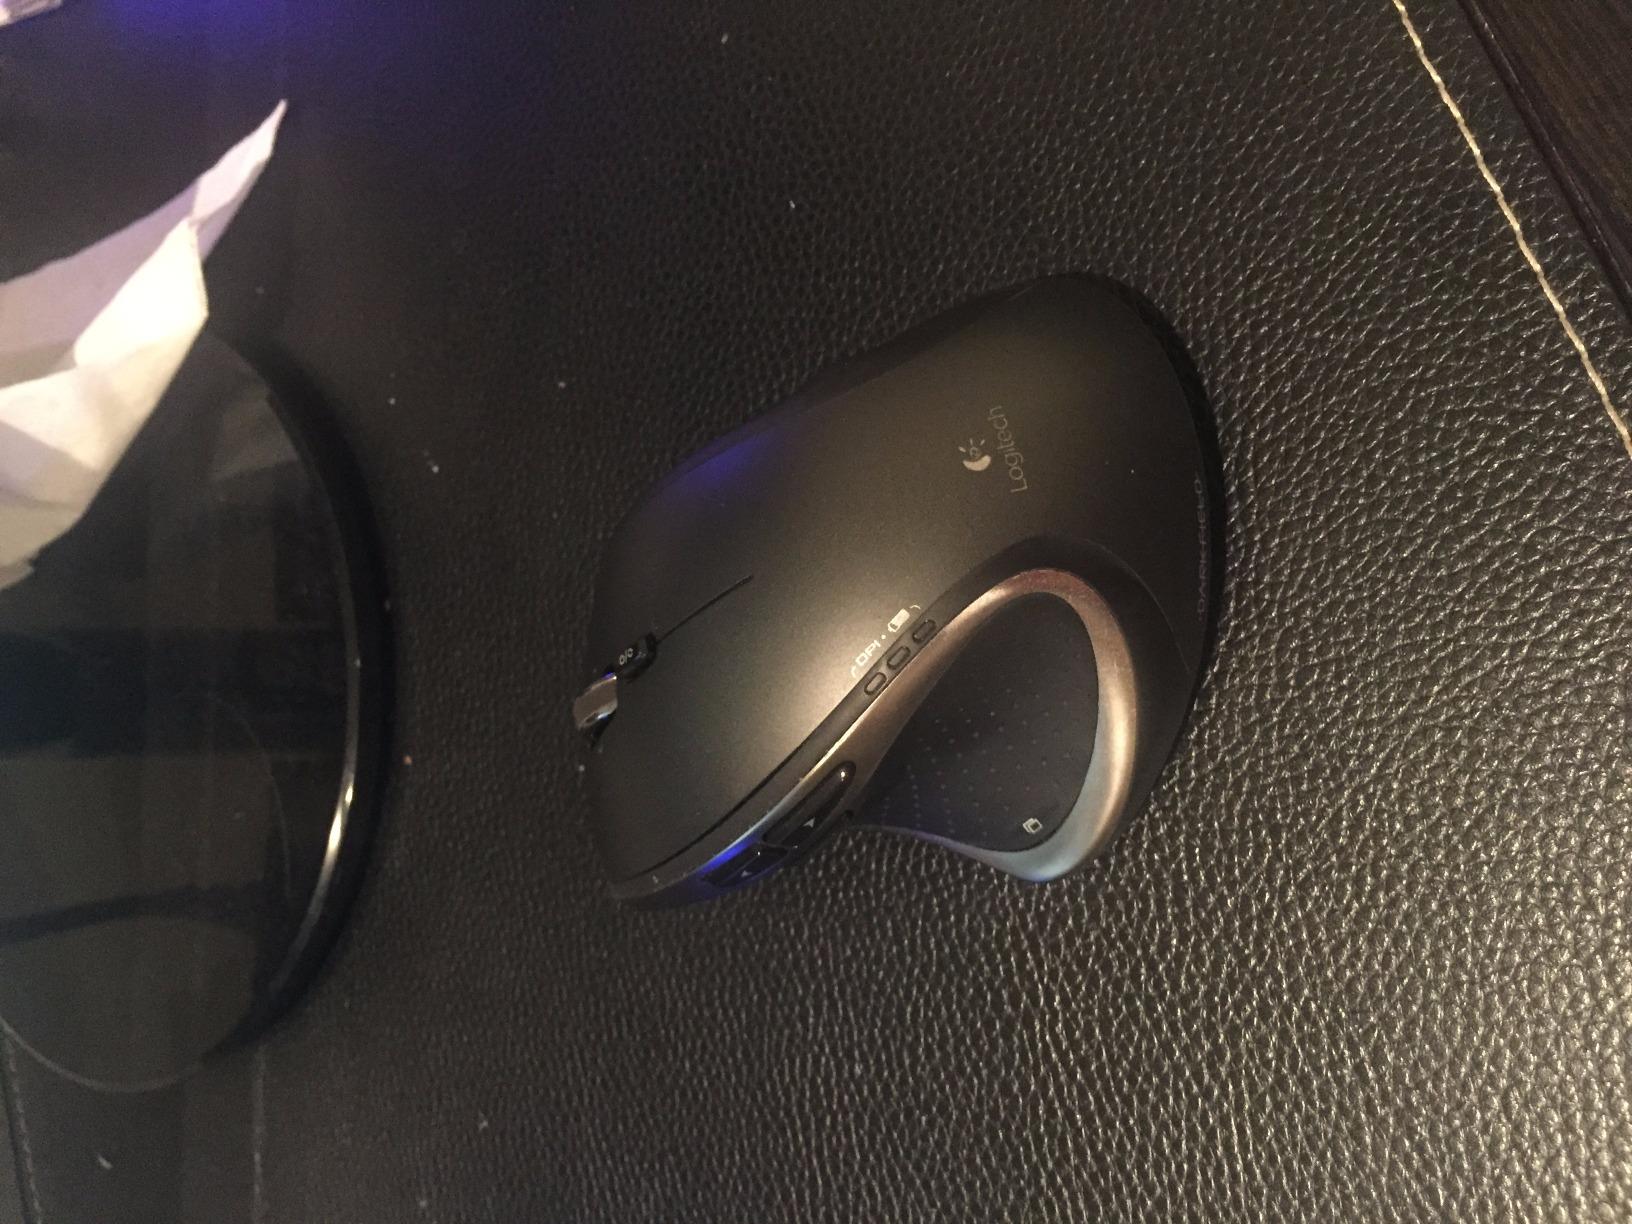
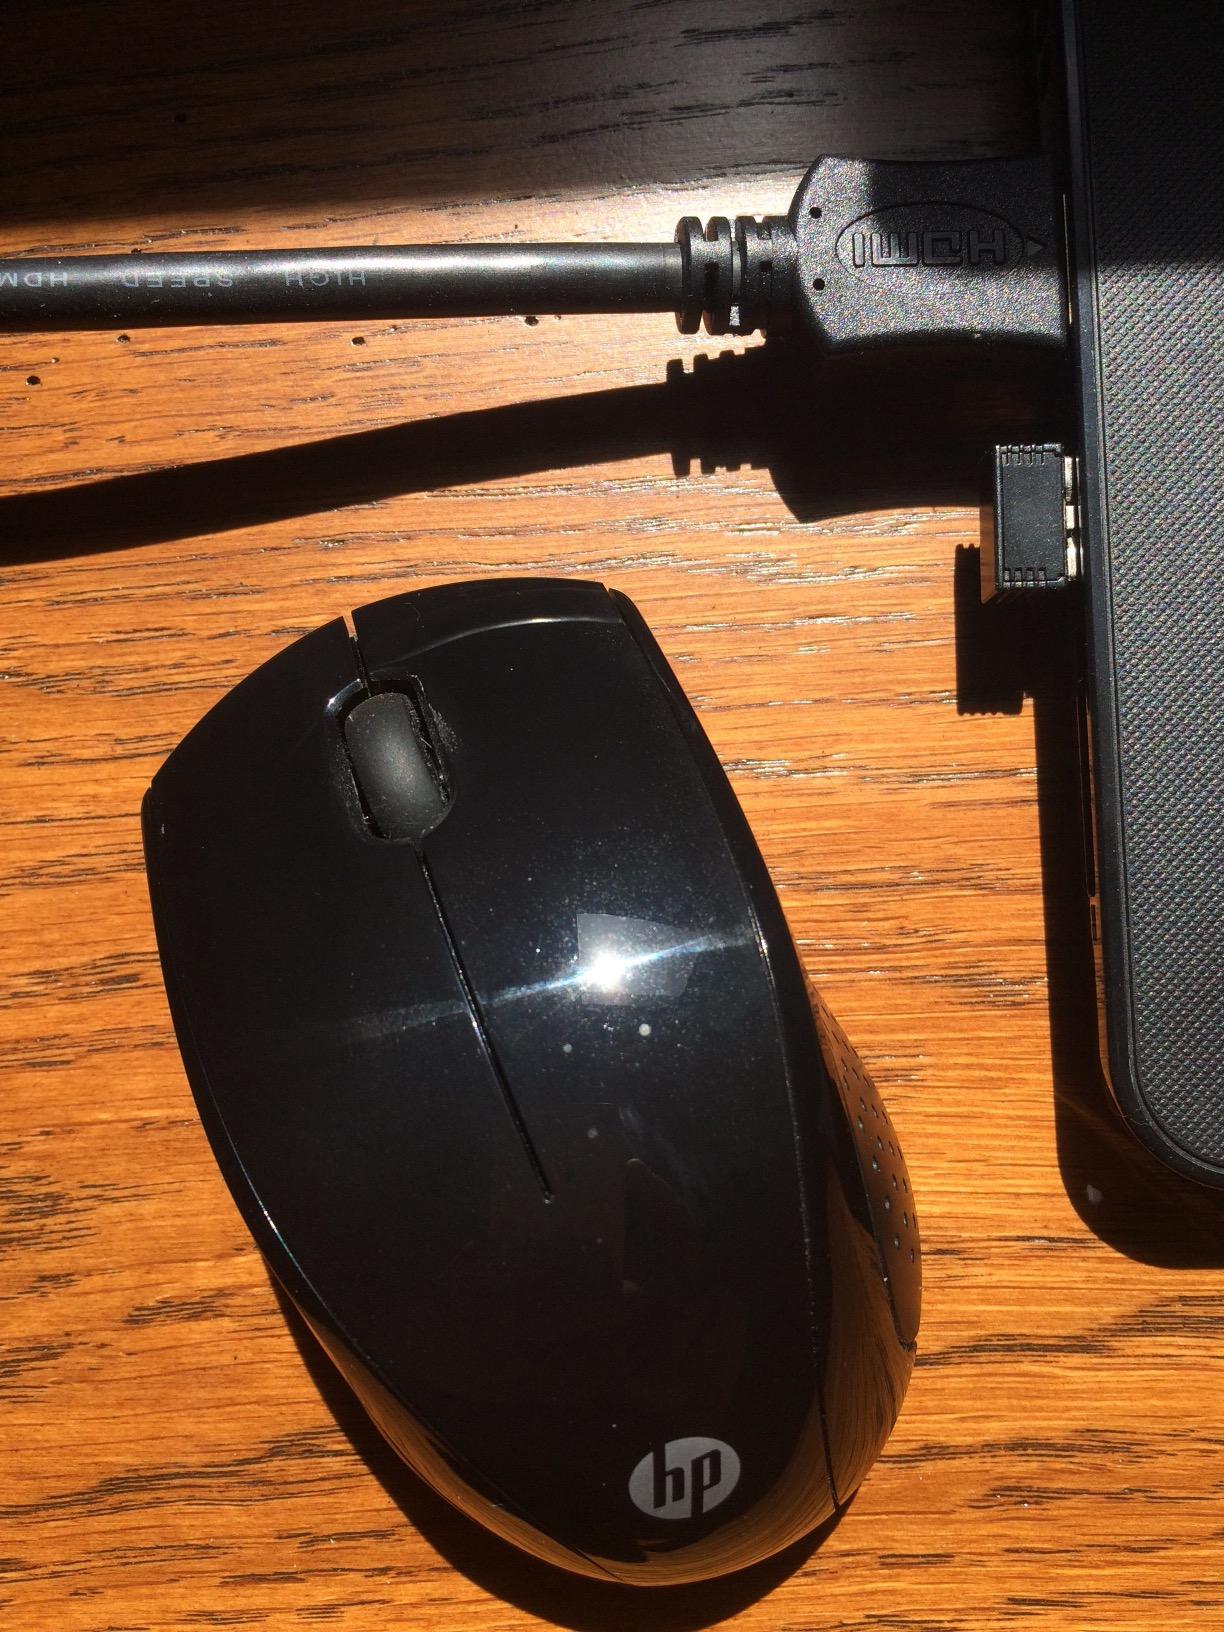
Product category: mouse
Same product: no